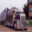
Label: truck